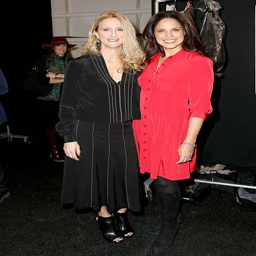
fashion designer and actor pose backstage at the fashion show during fall .